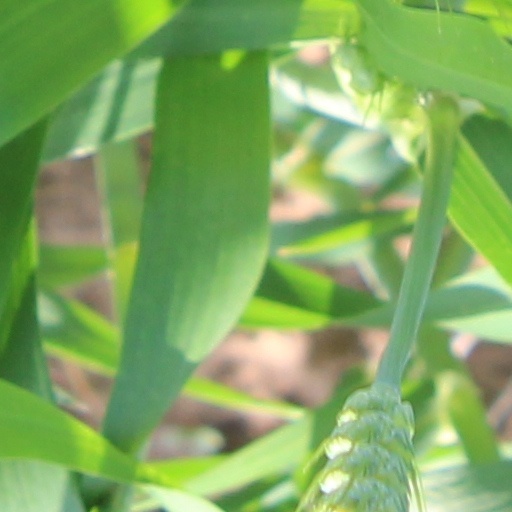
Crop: wheat